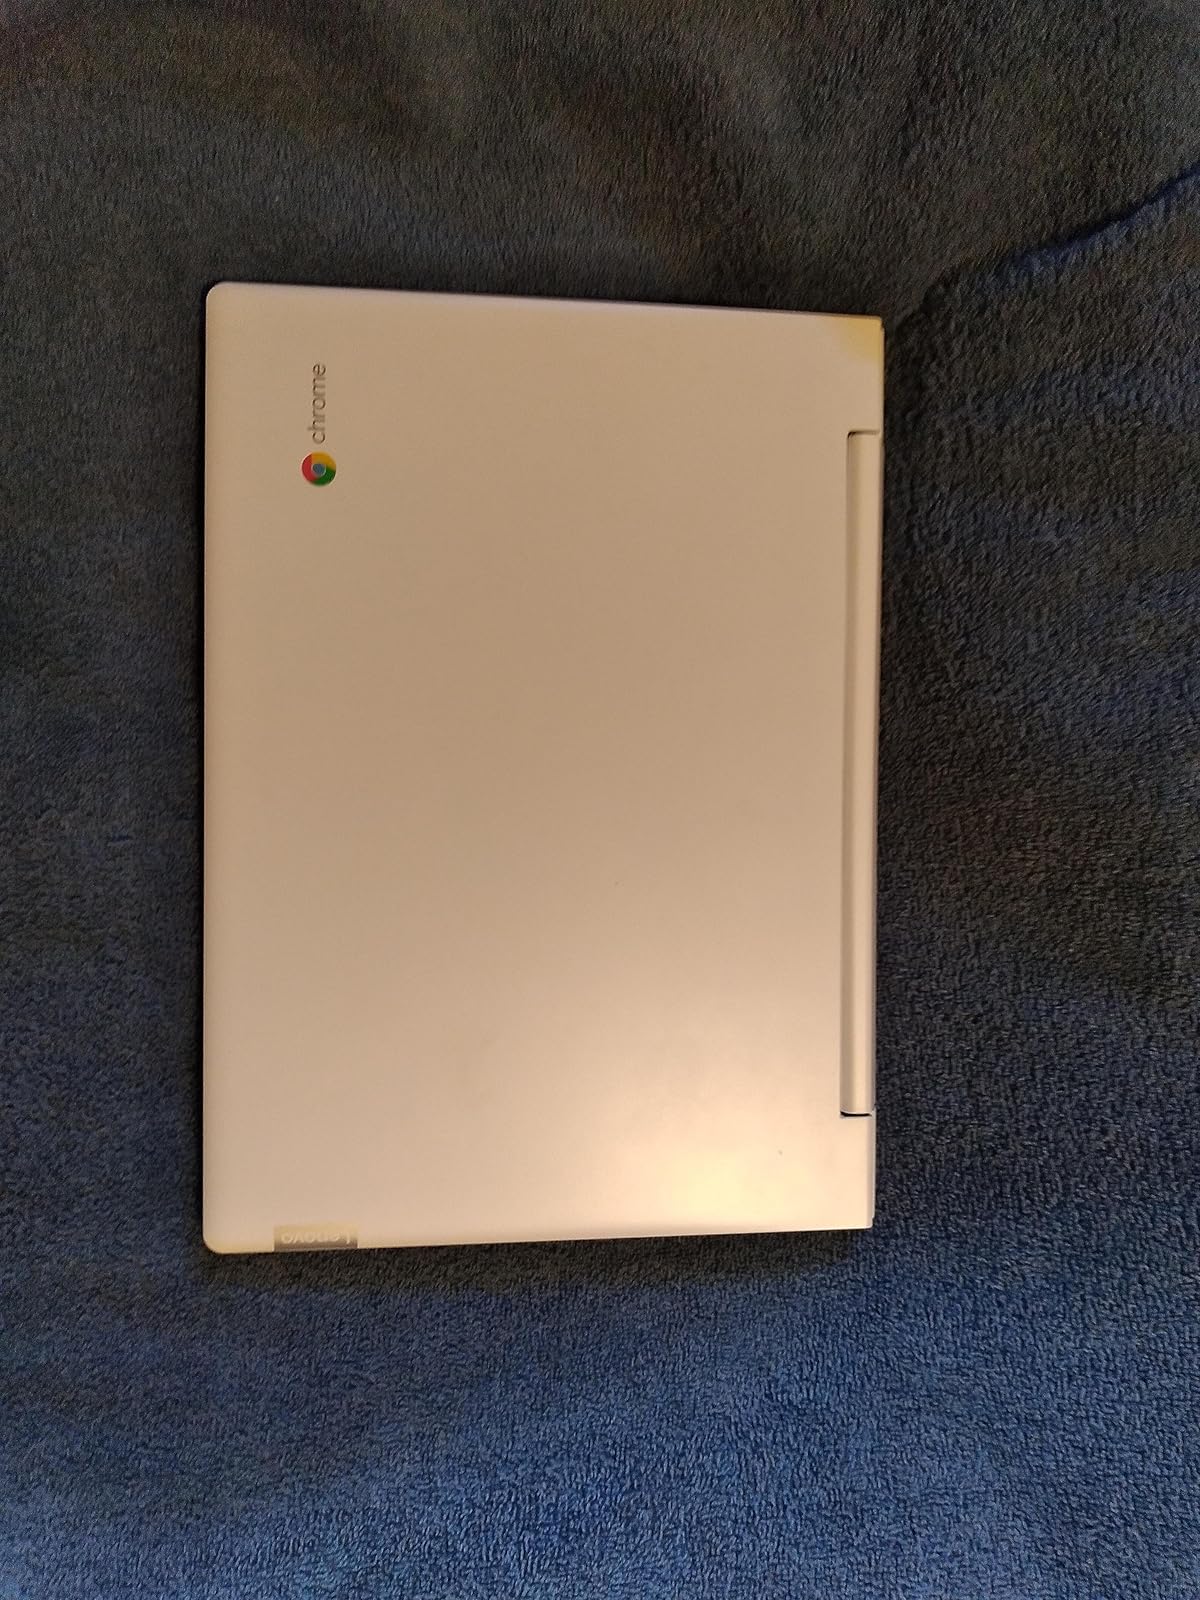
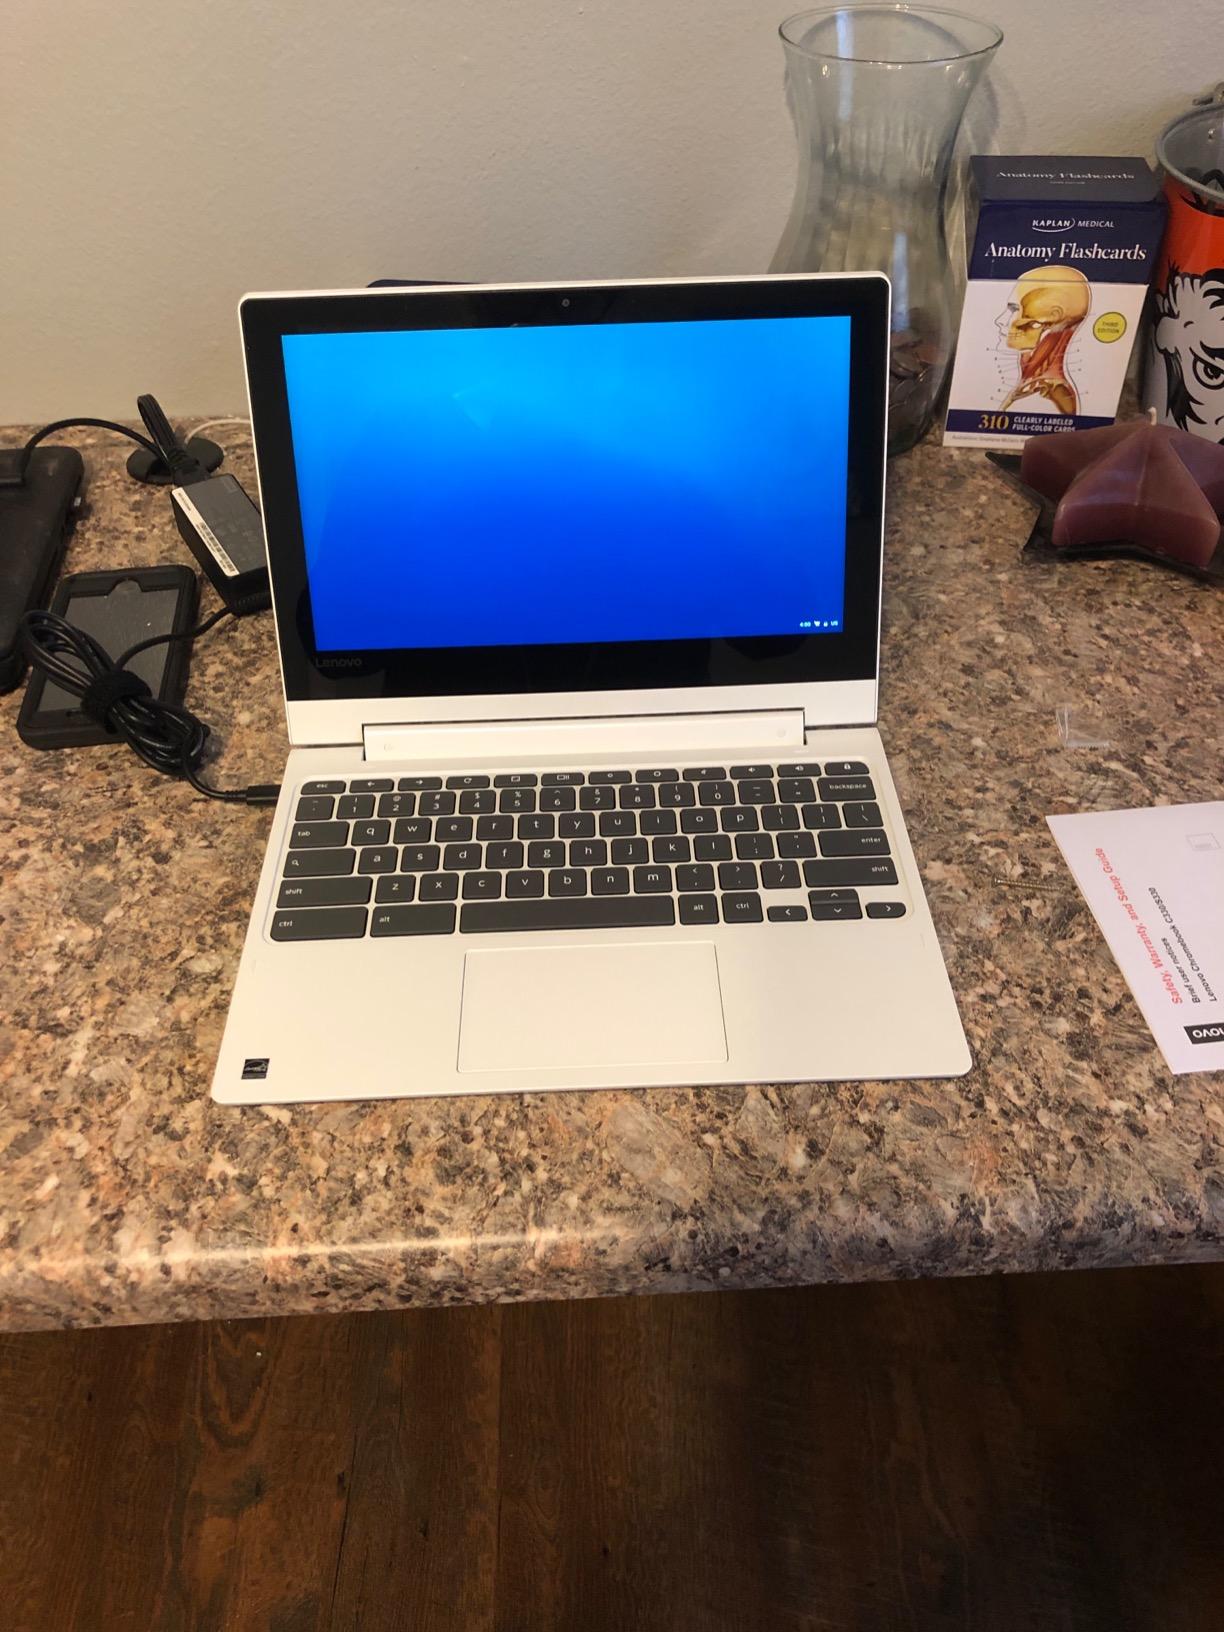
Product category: laptop
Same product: yes